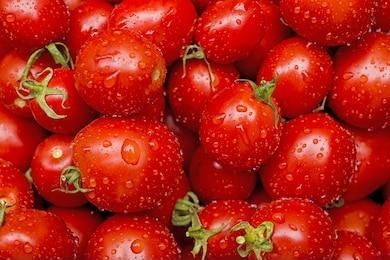
Label: tomato